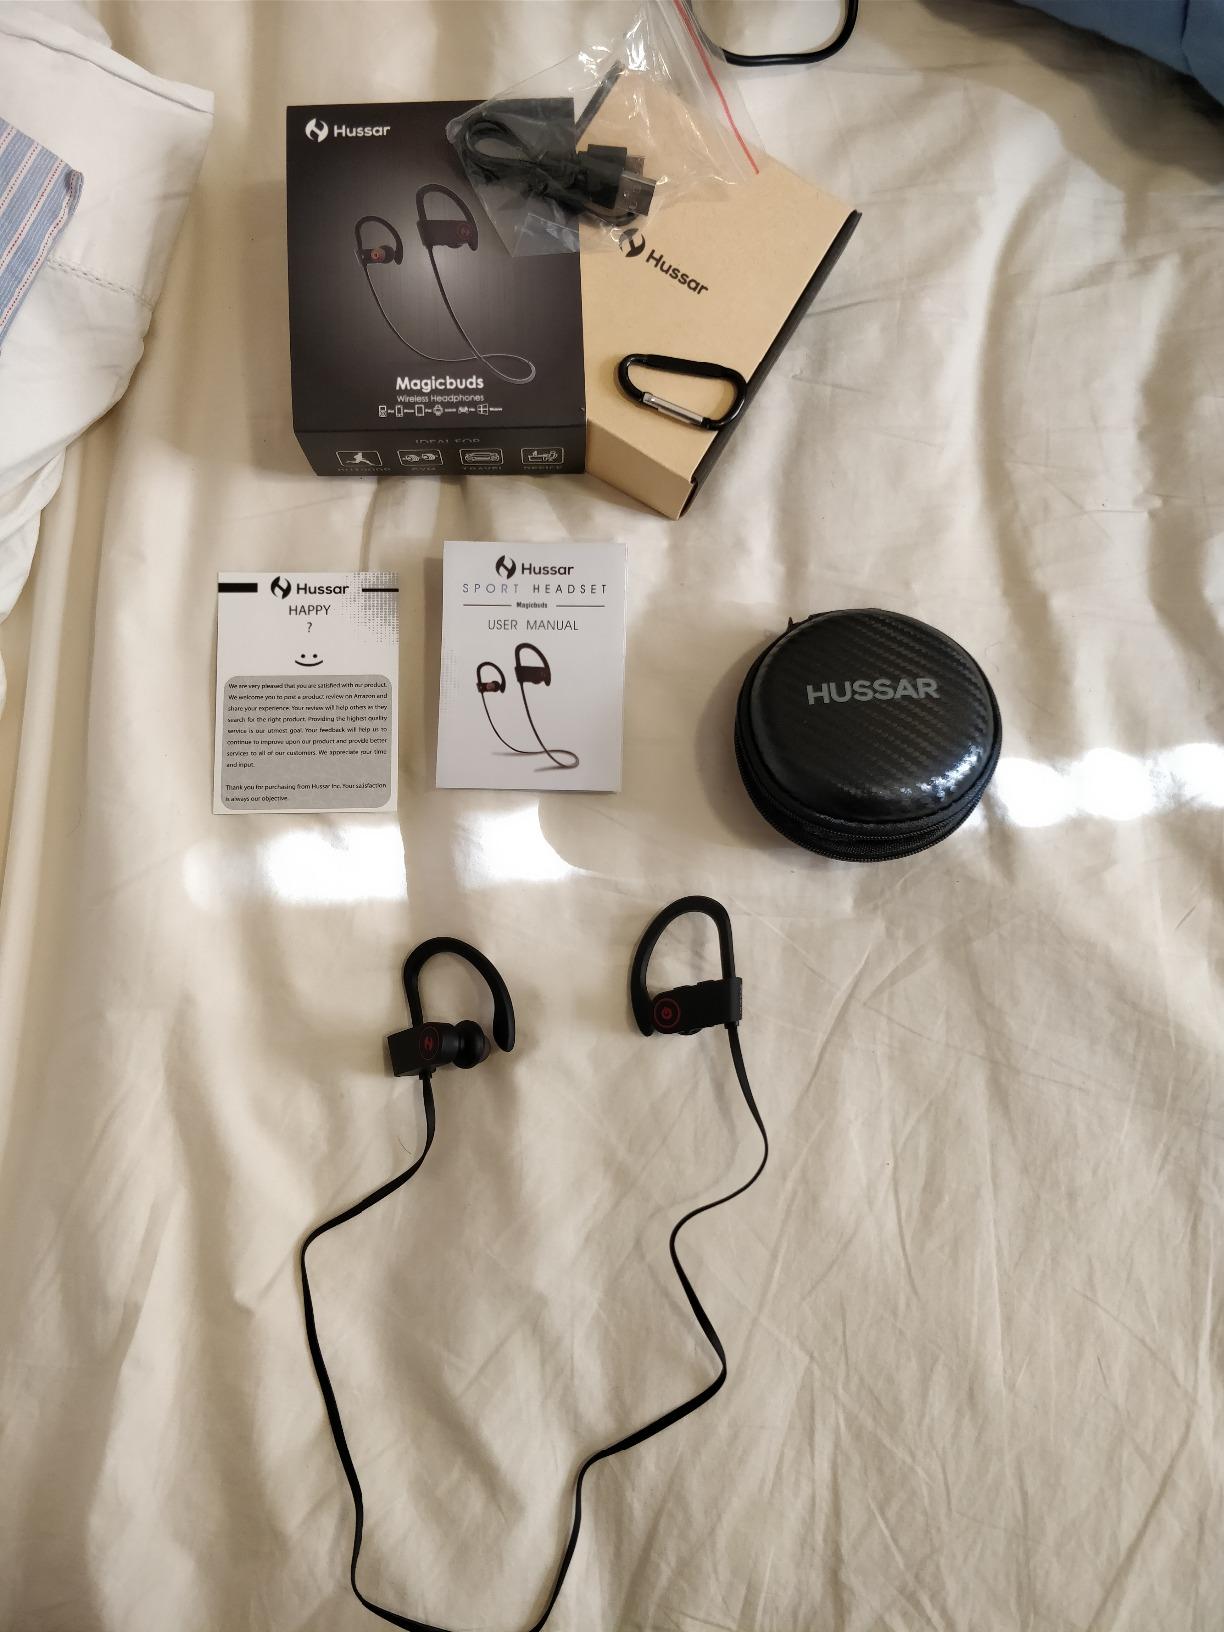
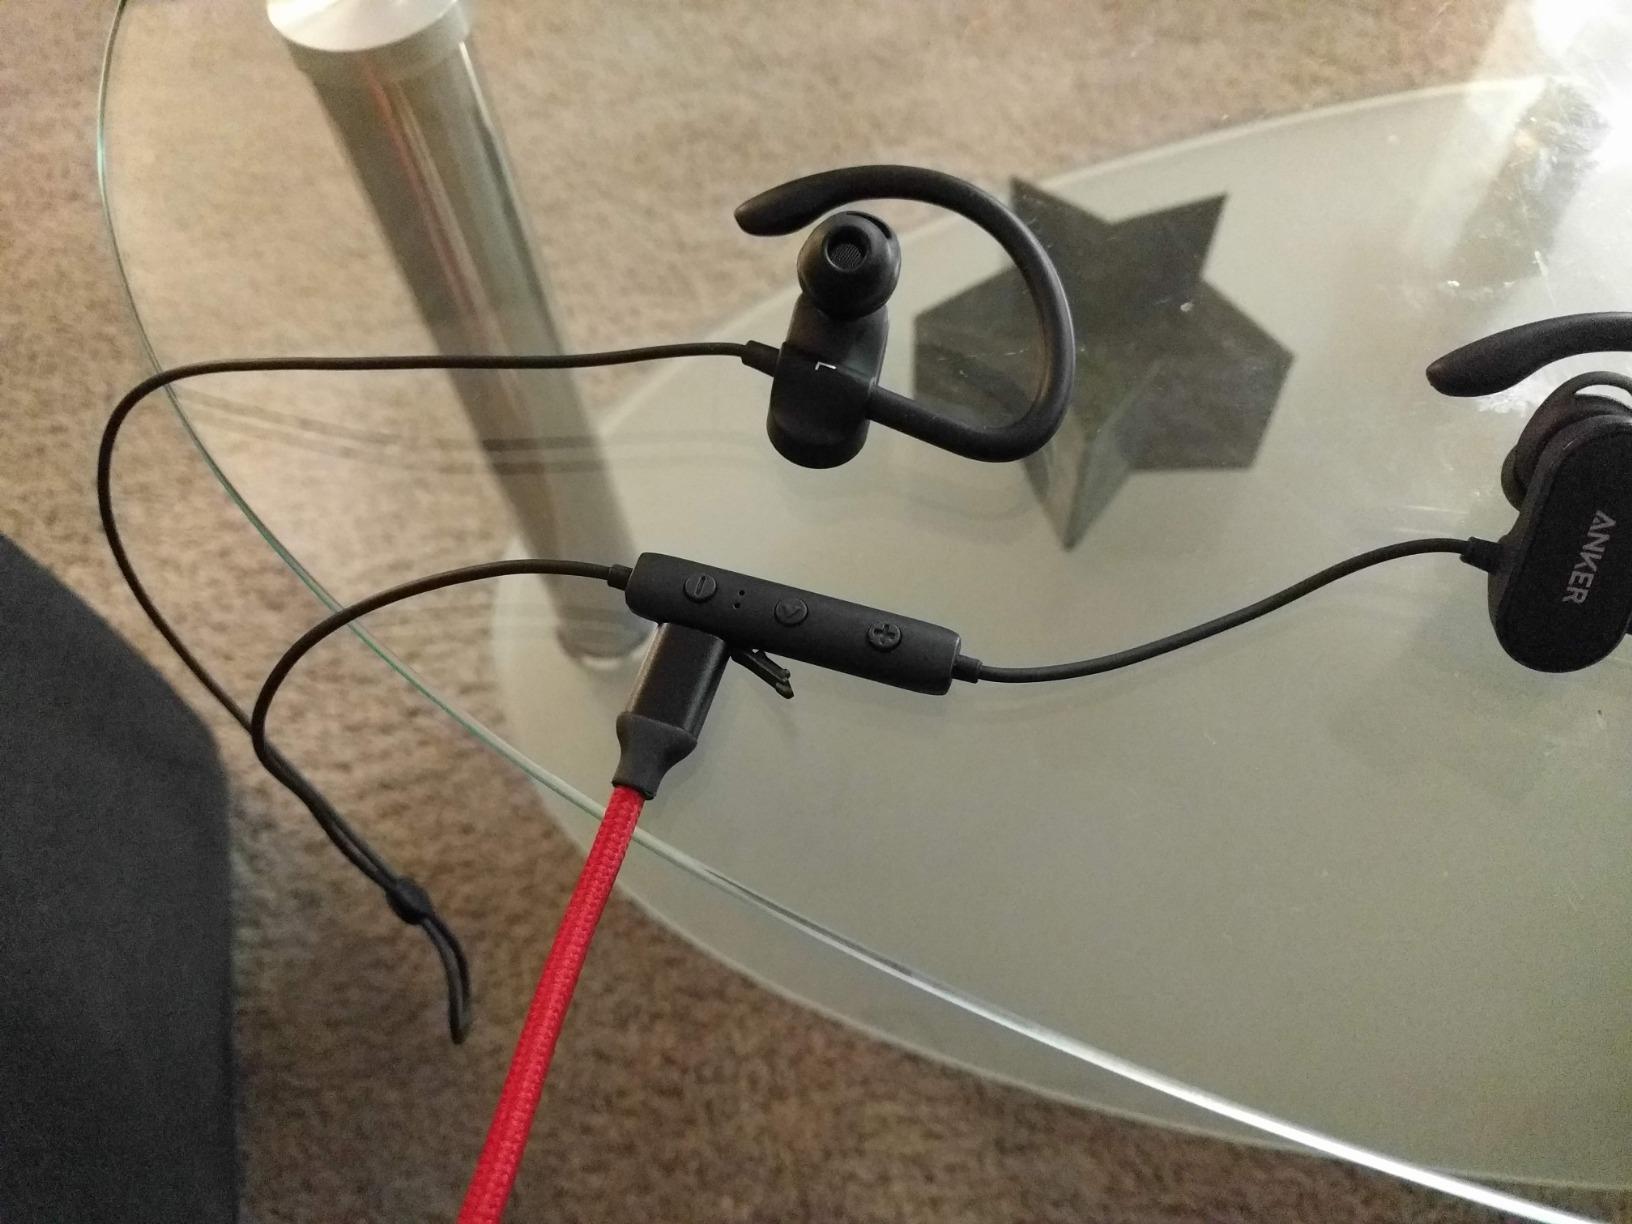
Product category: headphones
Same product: no